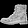
Label: Ankle boot